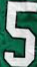
Number: 5